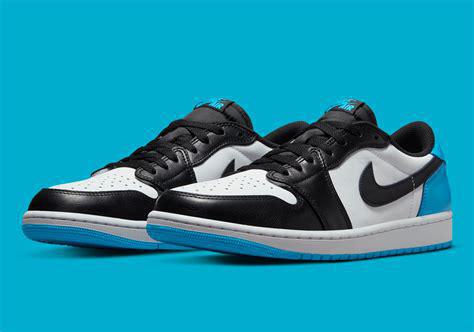
Brand: Jordan
Model: 1 OG